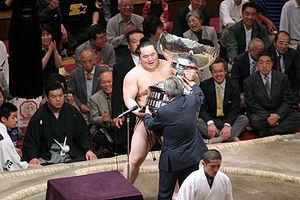
japon, tokyo, remise de la coupe au vainqueur de sumo, trop lourde pour être portées par le présentateur